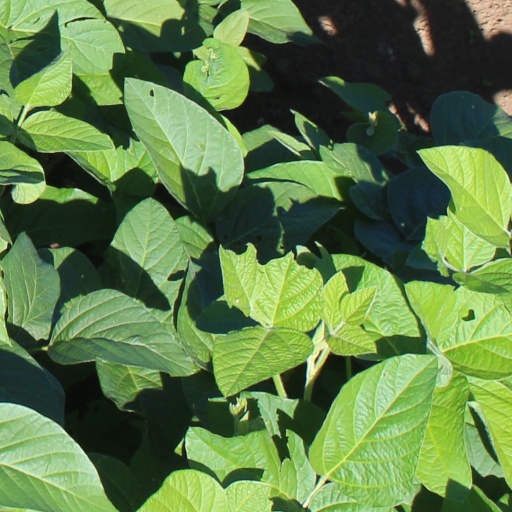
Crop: soybean